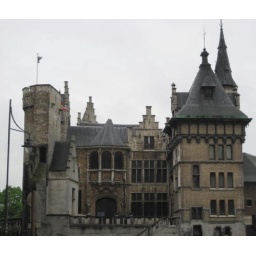
A former castle, the oldest building in Antwerp dating back to 1200. Today it houses the Maritime Museum